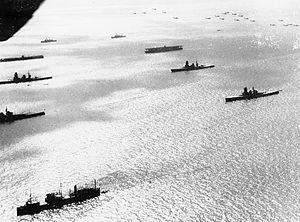
La doctrine de la bataille décisive est une stratégie navale adoptée par la Marine impériale japonaise après la guerre russo-japonaise de 1904-05. Elle prône l'utilisation d'une puissante flotte de cuirassé qui, en un seul mouvement, détruirait une flotte ennemie avançant pour envahir le Japon après avoir subi des pertes par attrition car elle aurait pénétré le périmètre de défense japonais.